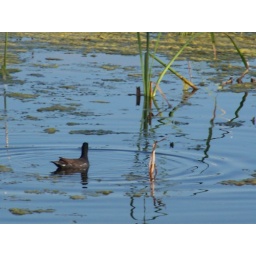
ducks in lake behind my house